Harry S. Truman National Historic Site

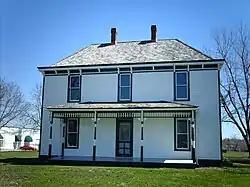
Truman's farm home in Grandview, Missouri

The Harry S. Truman Farm Home is located 15 miles (24 km) away from Independence in Grandview, Missouri. A National Historic Landmark, the farmhouse at 12301 Blue Ridge Blvd. was built in 1894 by Harry Truman's maternal grandmother, and is the centerpiece of a remnant of the family's former farm. Truman worked the farm as a young man, from 1906 to 1917. It was here, said his mother, that Harry got his "common sense." There is no visitor center on the site, but the grounds are open year-round for self-guided tours, and an audio tour is available. Guided tours were formerly conducted during the summer, but were cancelled in 2013 due to sequestration-related budget cuts.